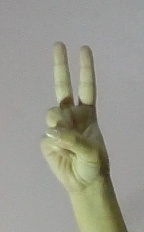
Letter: taa